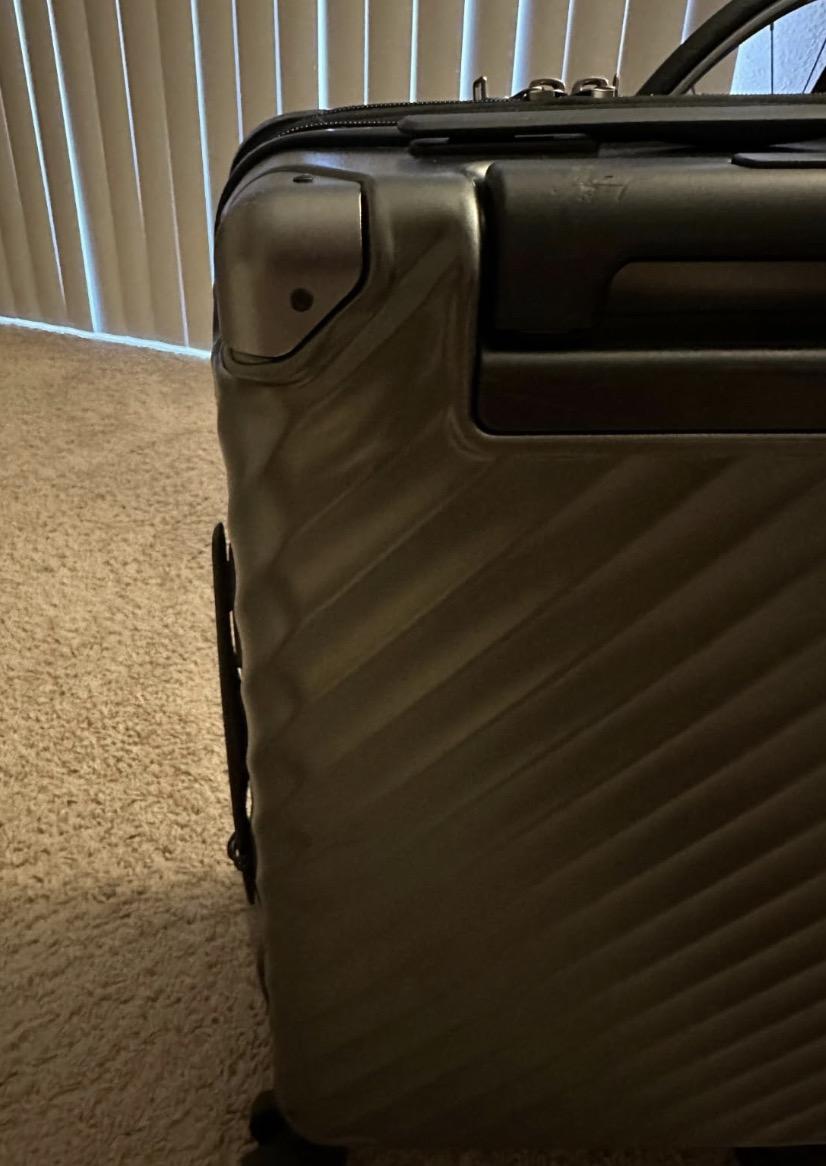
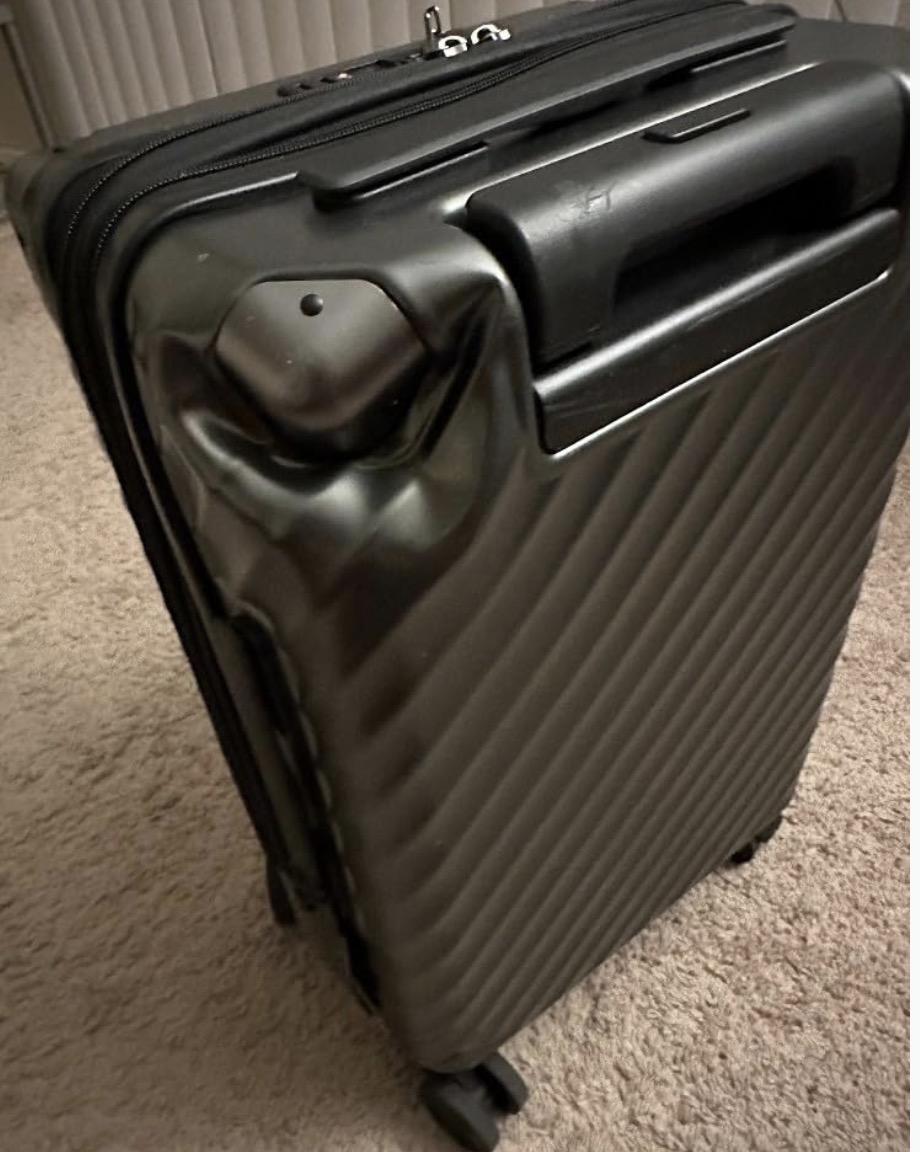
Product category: misc
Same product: yes